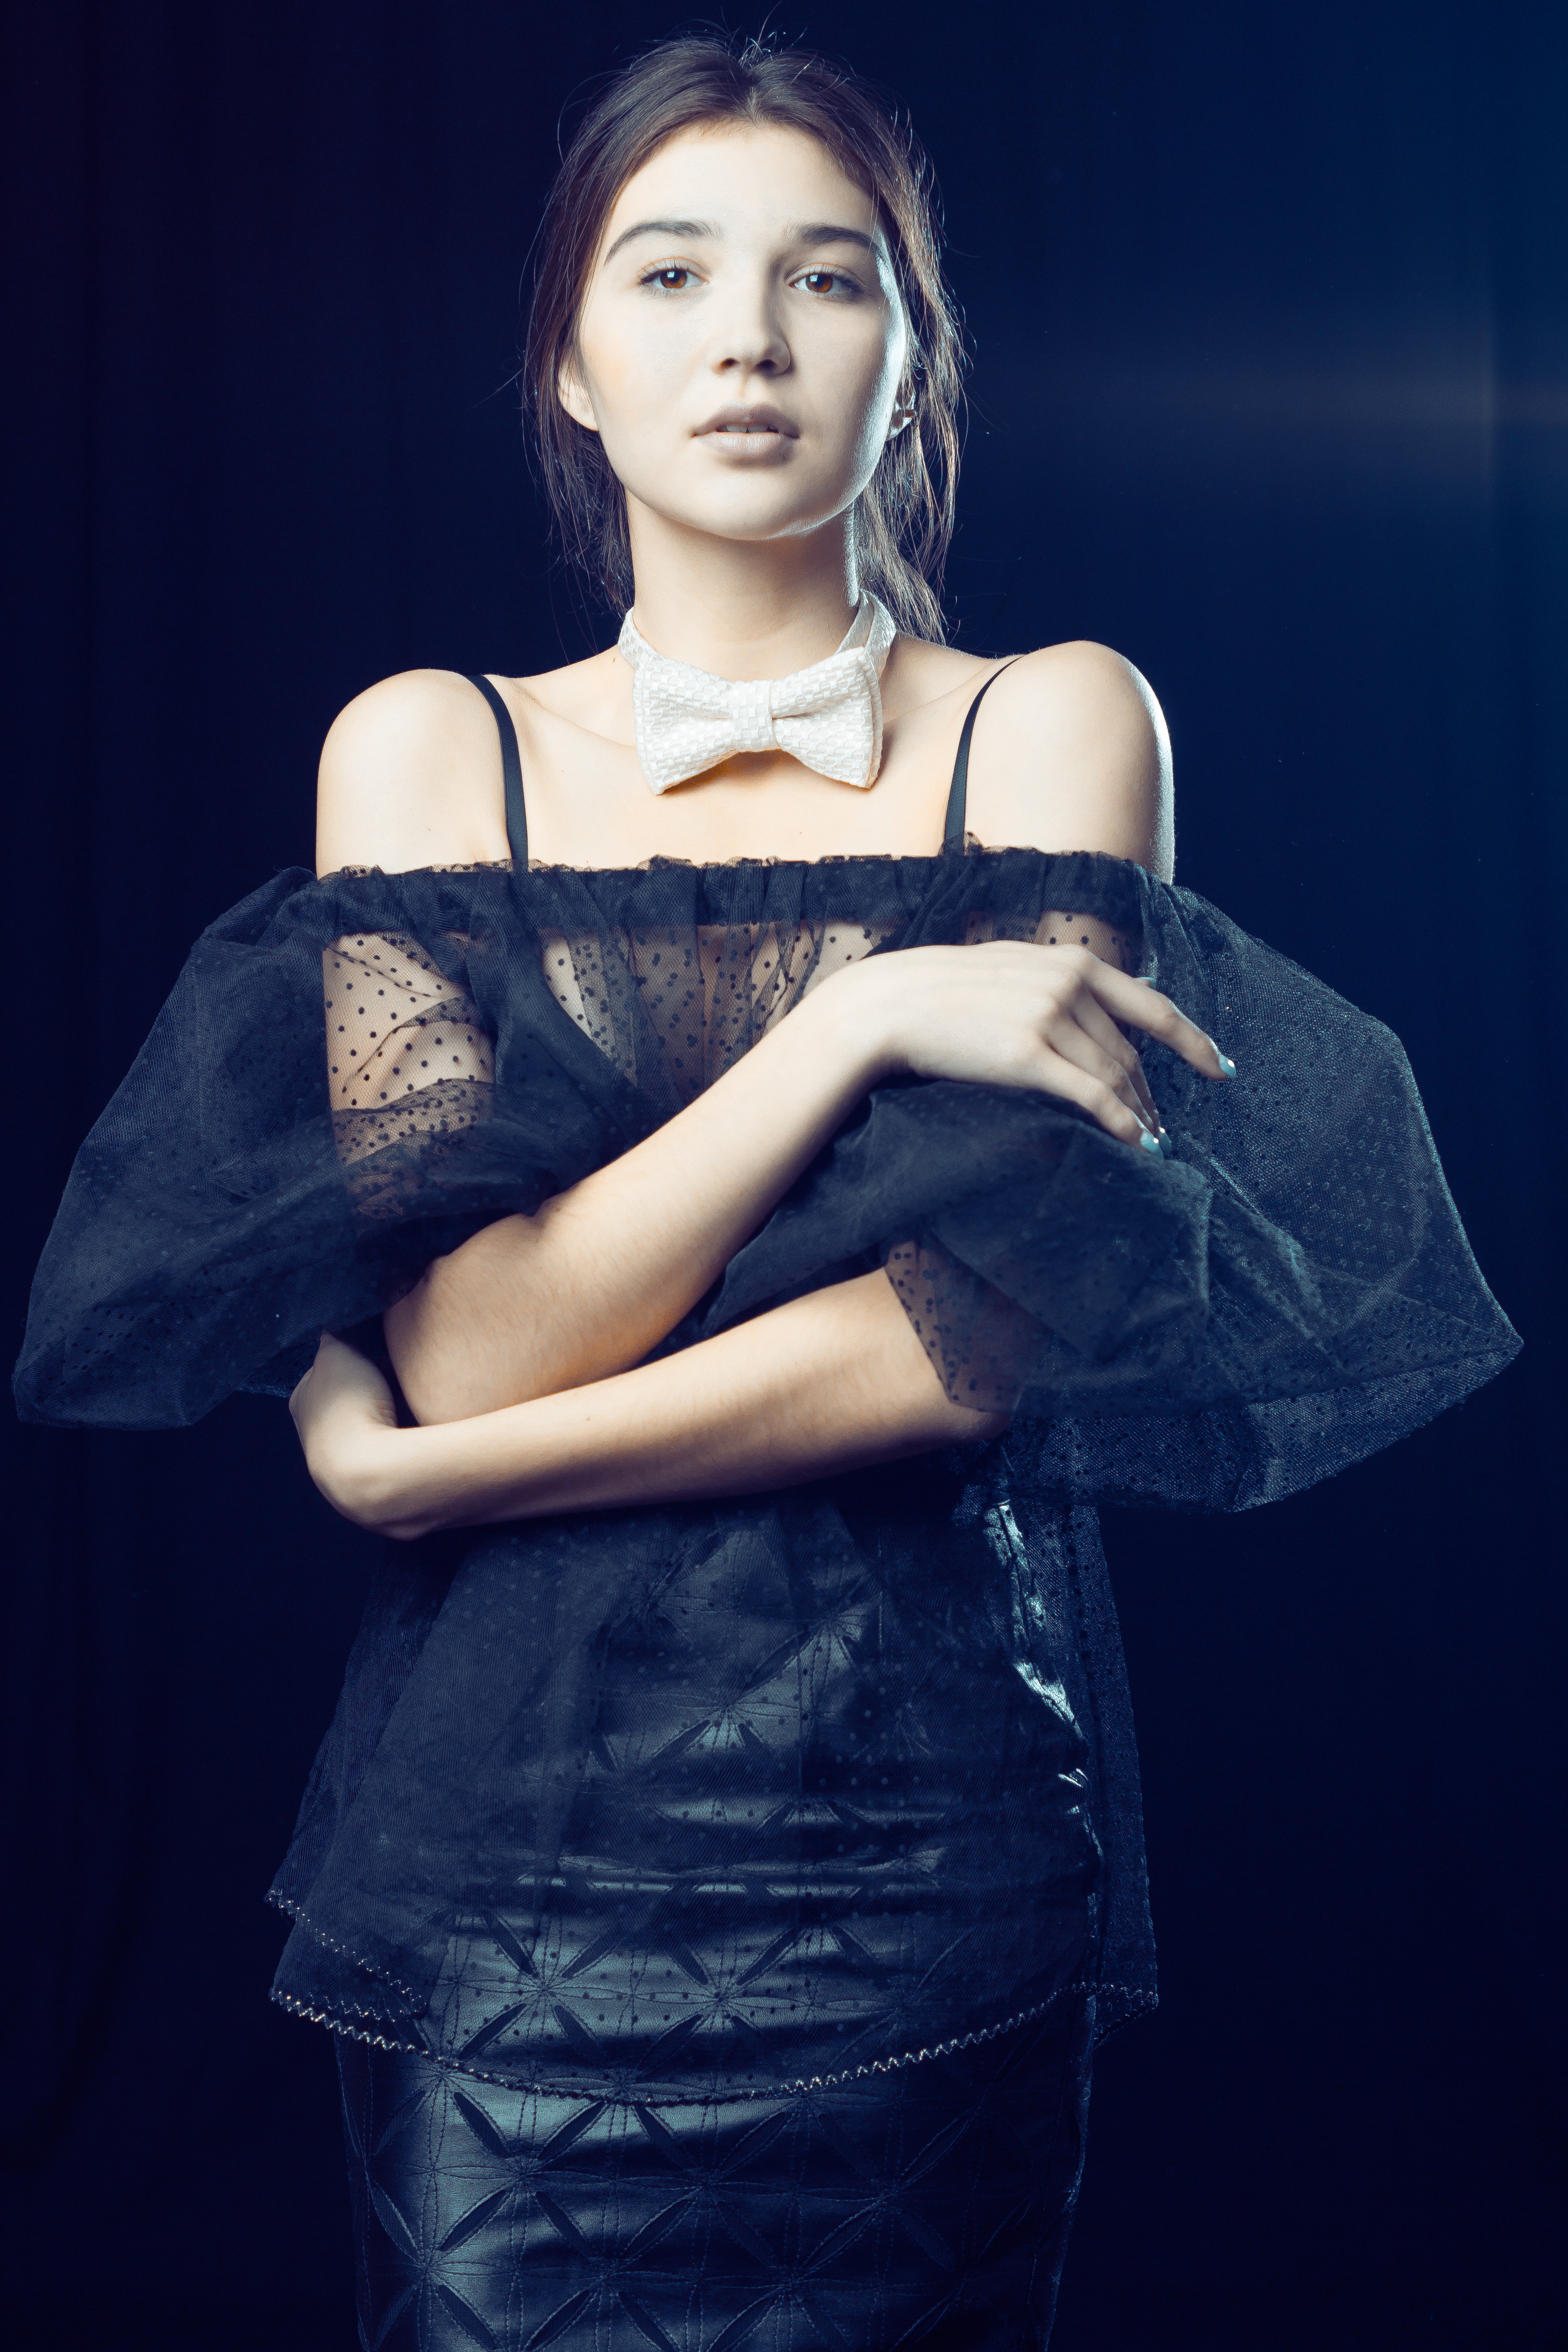
person, girl, woman, photography, view, female, singer, portrait, model, sitting, fashion, blue, lady, dress, hands, photograph, beauty, photo shoot, portrait photography, art model, supermodel, reticulum